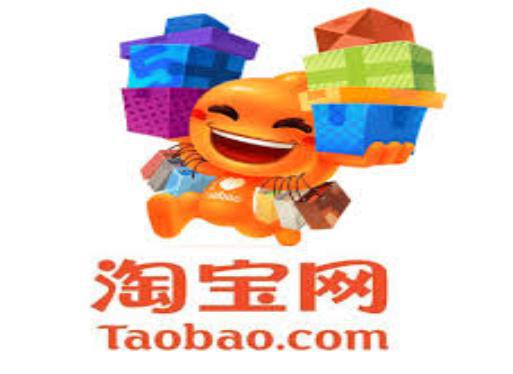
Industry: Others